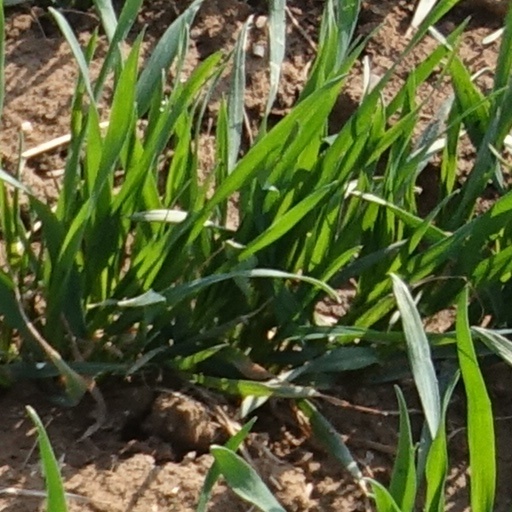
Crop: wheat